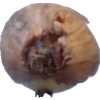
Label: onion